Gemini Man (film)

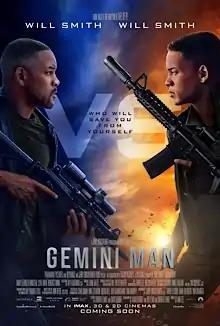
Theatrical release poster

Gemini Man is a 2019 American science fiction action thriller film directed by Ang Lee. It stars Will Smith in the main dual role, alongside Mary Elizabeth Winstead, Clive Owen and Benedict Wong. The film follows a retiring Force Recon Marine scout sniper who is targeted by a much younger clone of himself while on the run from a corrupt private military company.